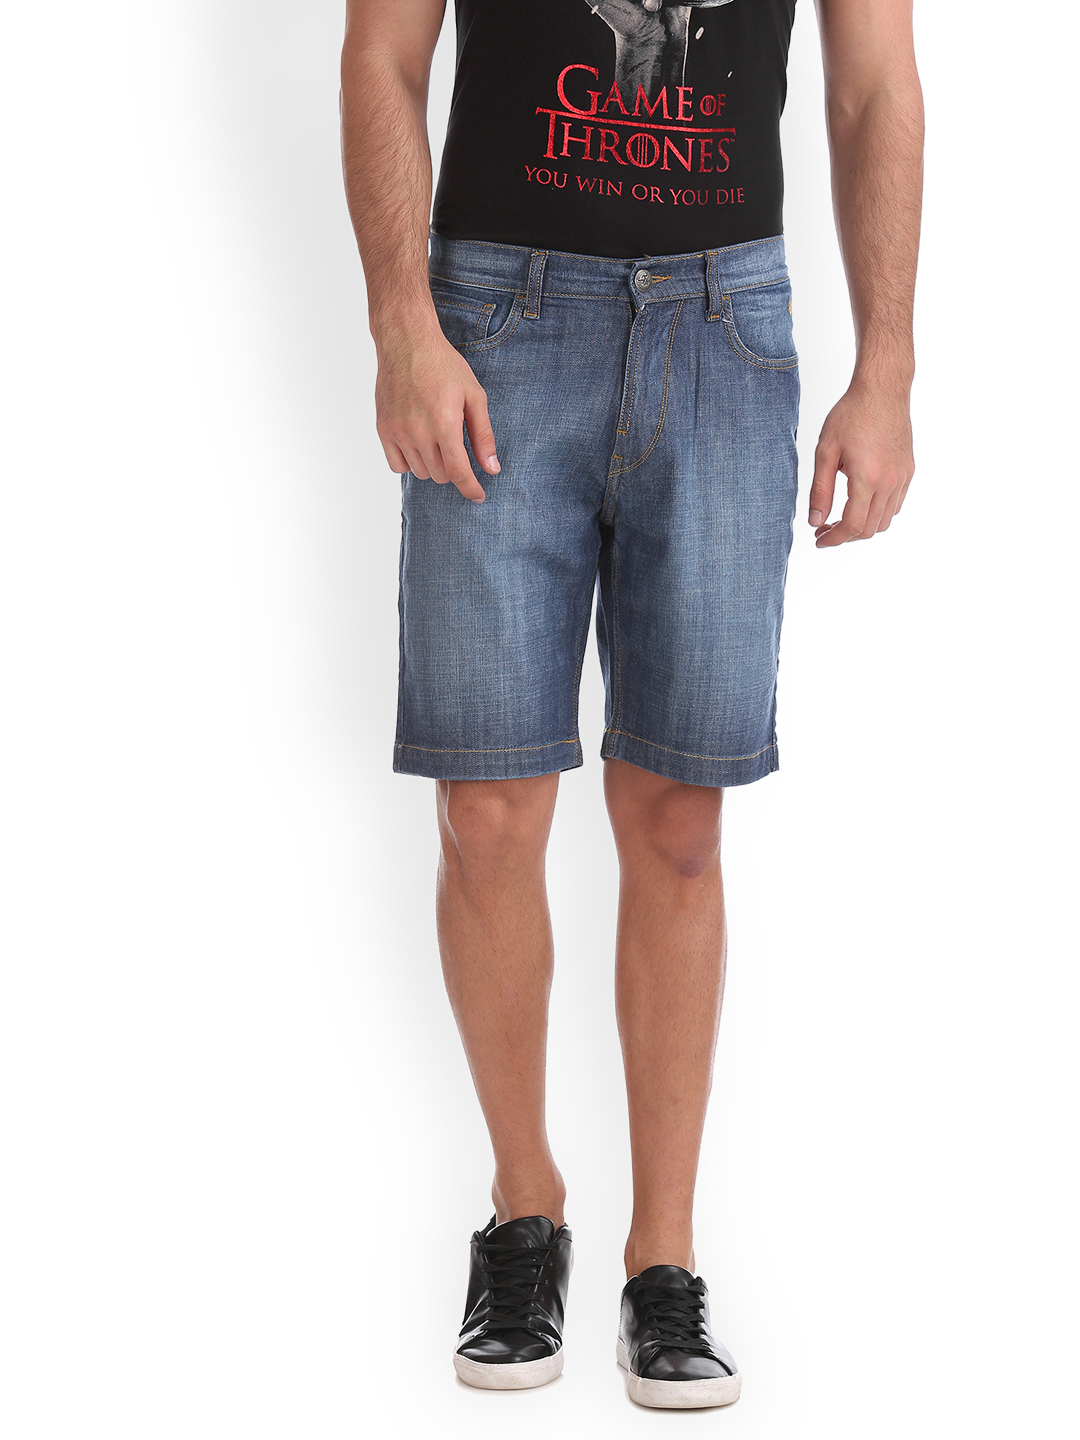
Flying Machine Men Blue Solid Regular Fit Denim Shorts
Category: Apparel / Bottomwear / Shorts
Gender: Men
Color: Blue
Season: Summer 2012
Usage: Casual